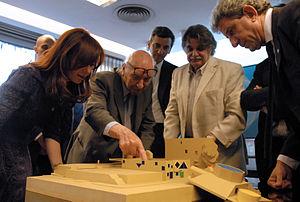
Clorindo Manuel José Testa est un architecte et artiste argentin d'origine italienne. Il est un des pionniers de l'architecture brutaliste en Argentine.